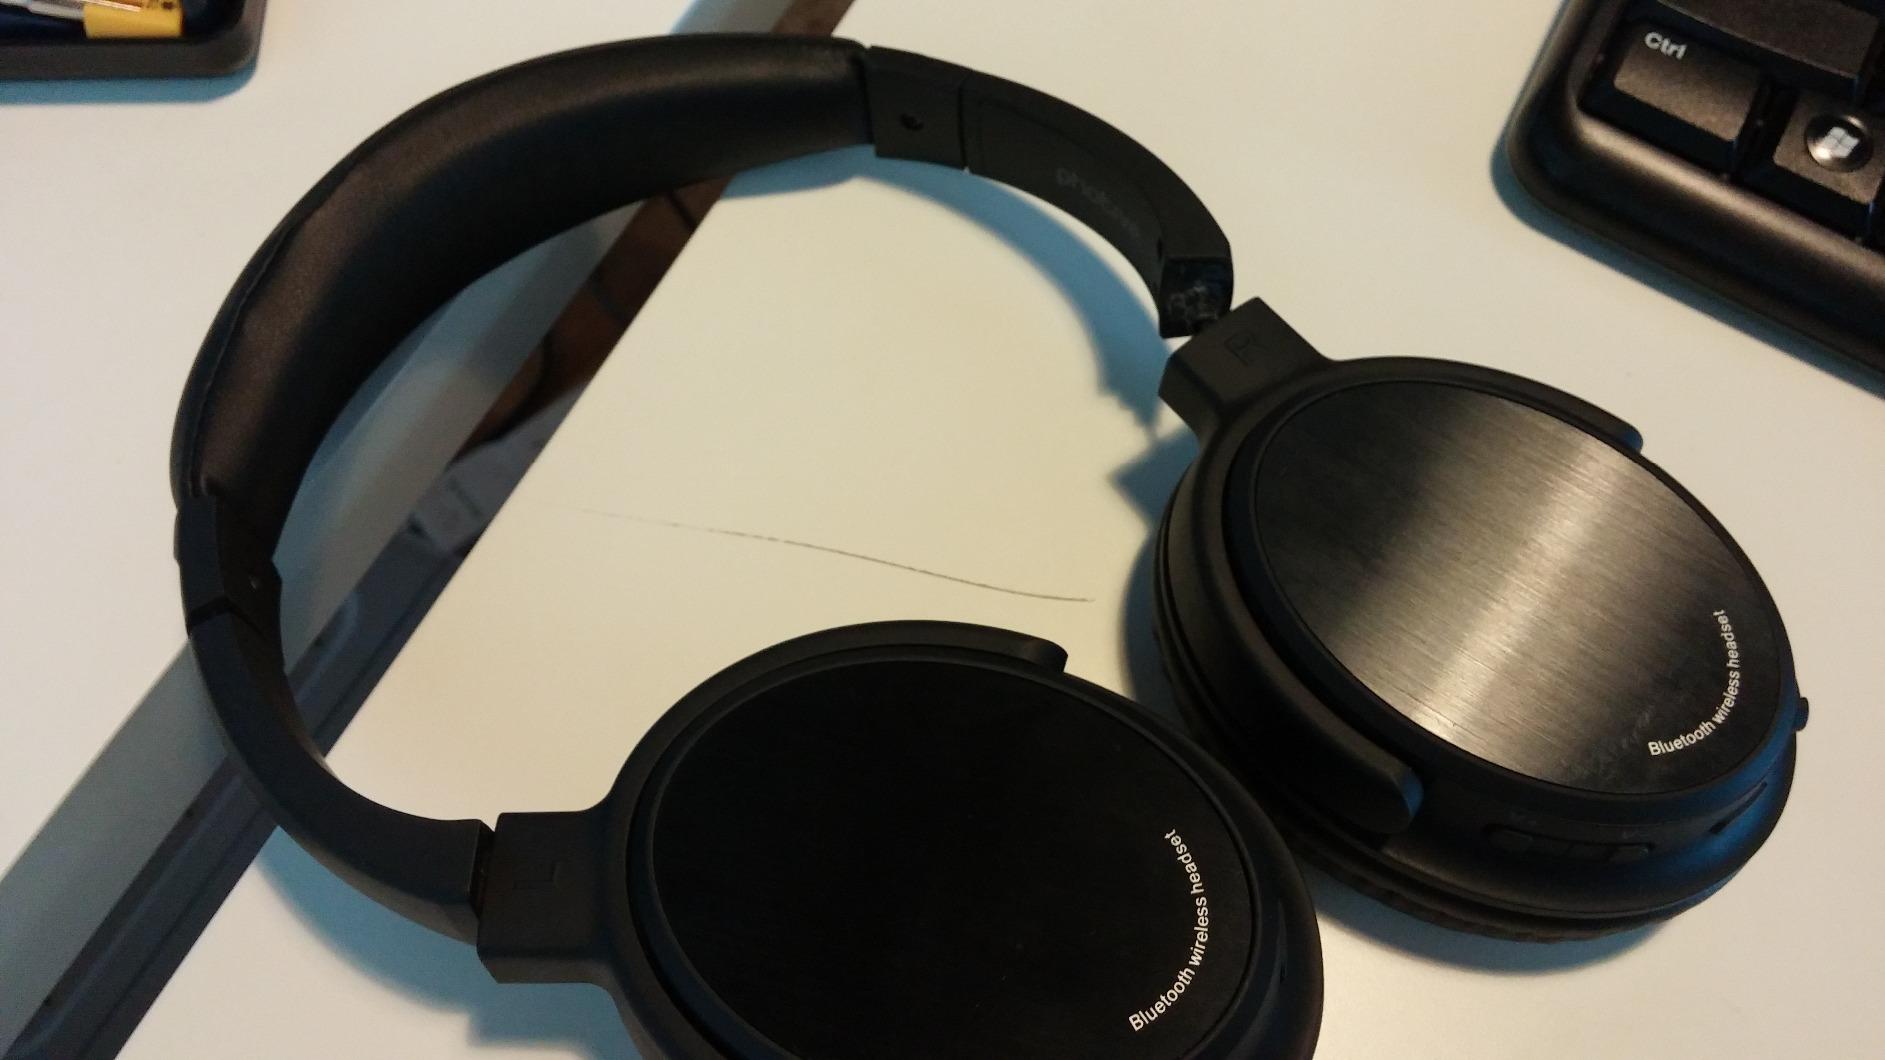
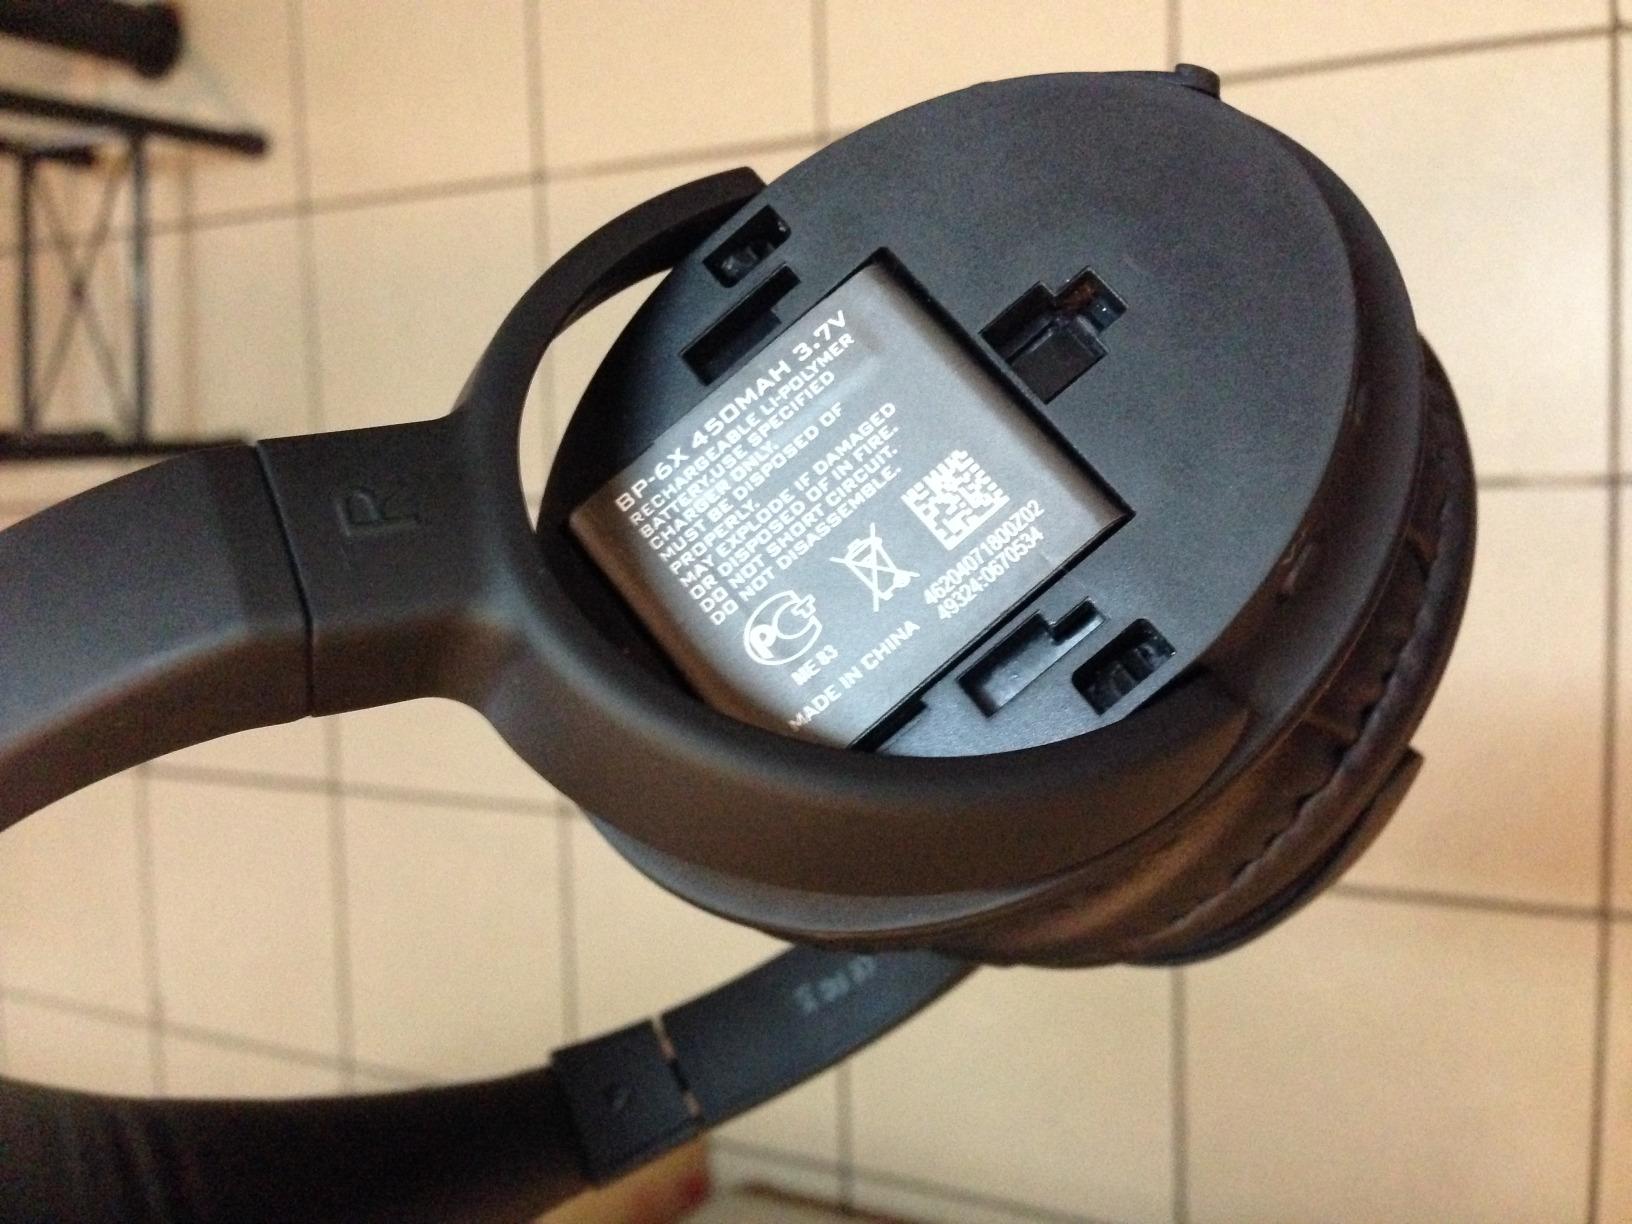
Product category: headphones
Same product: yes